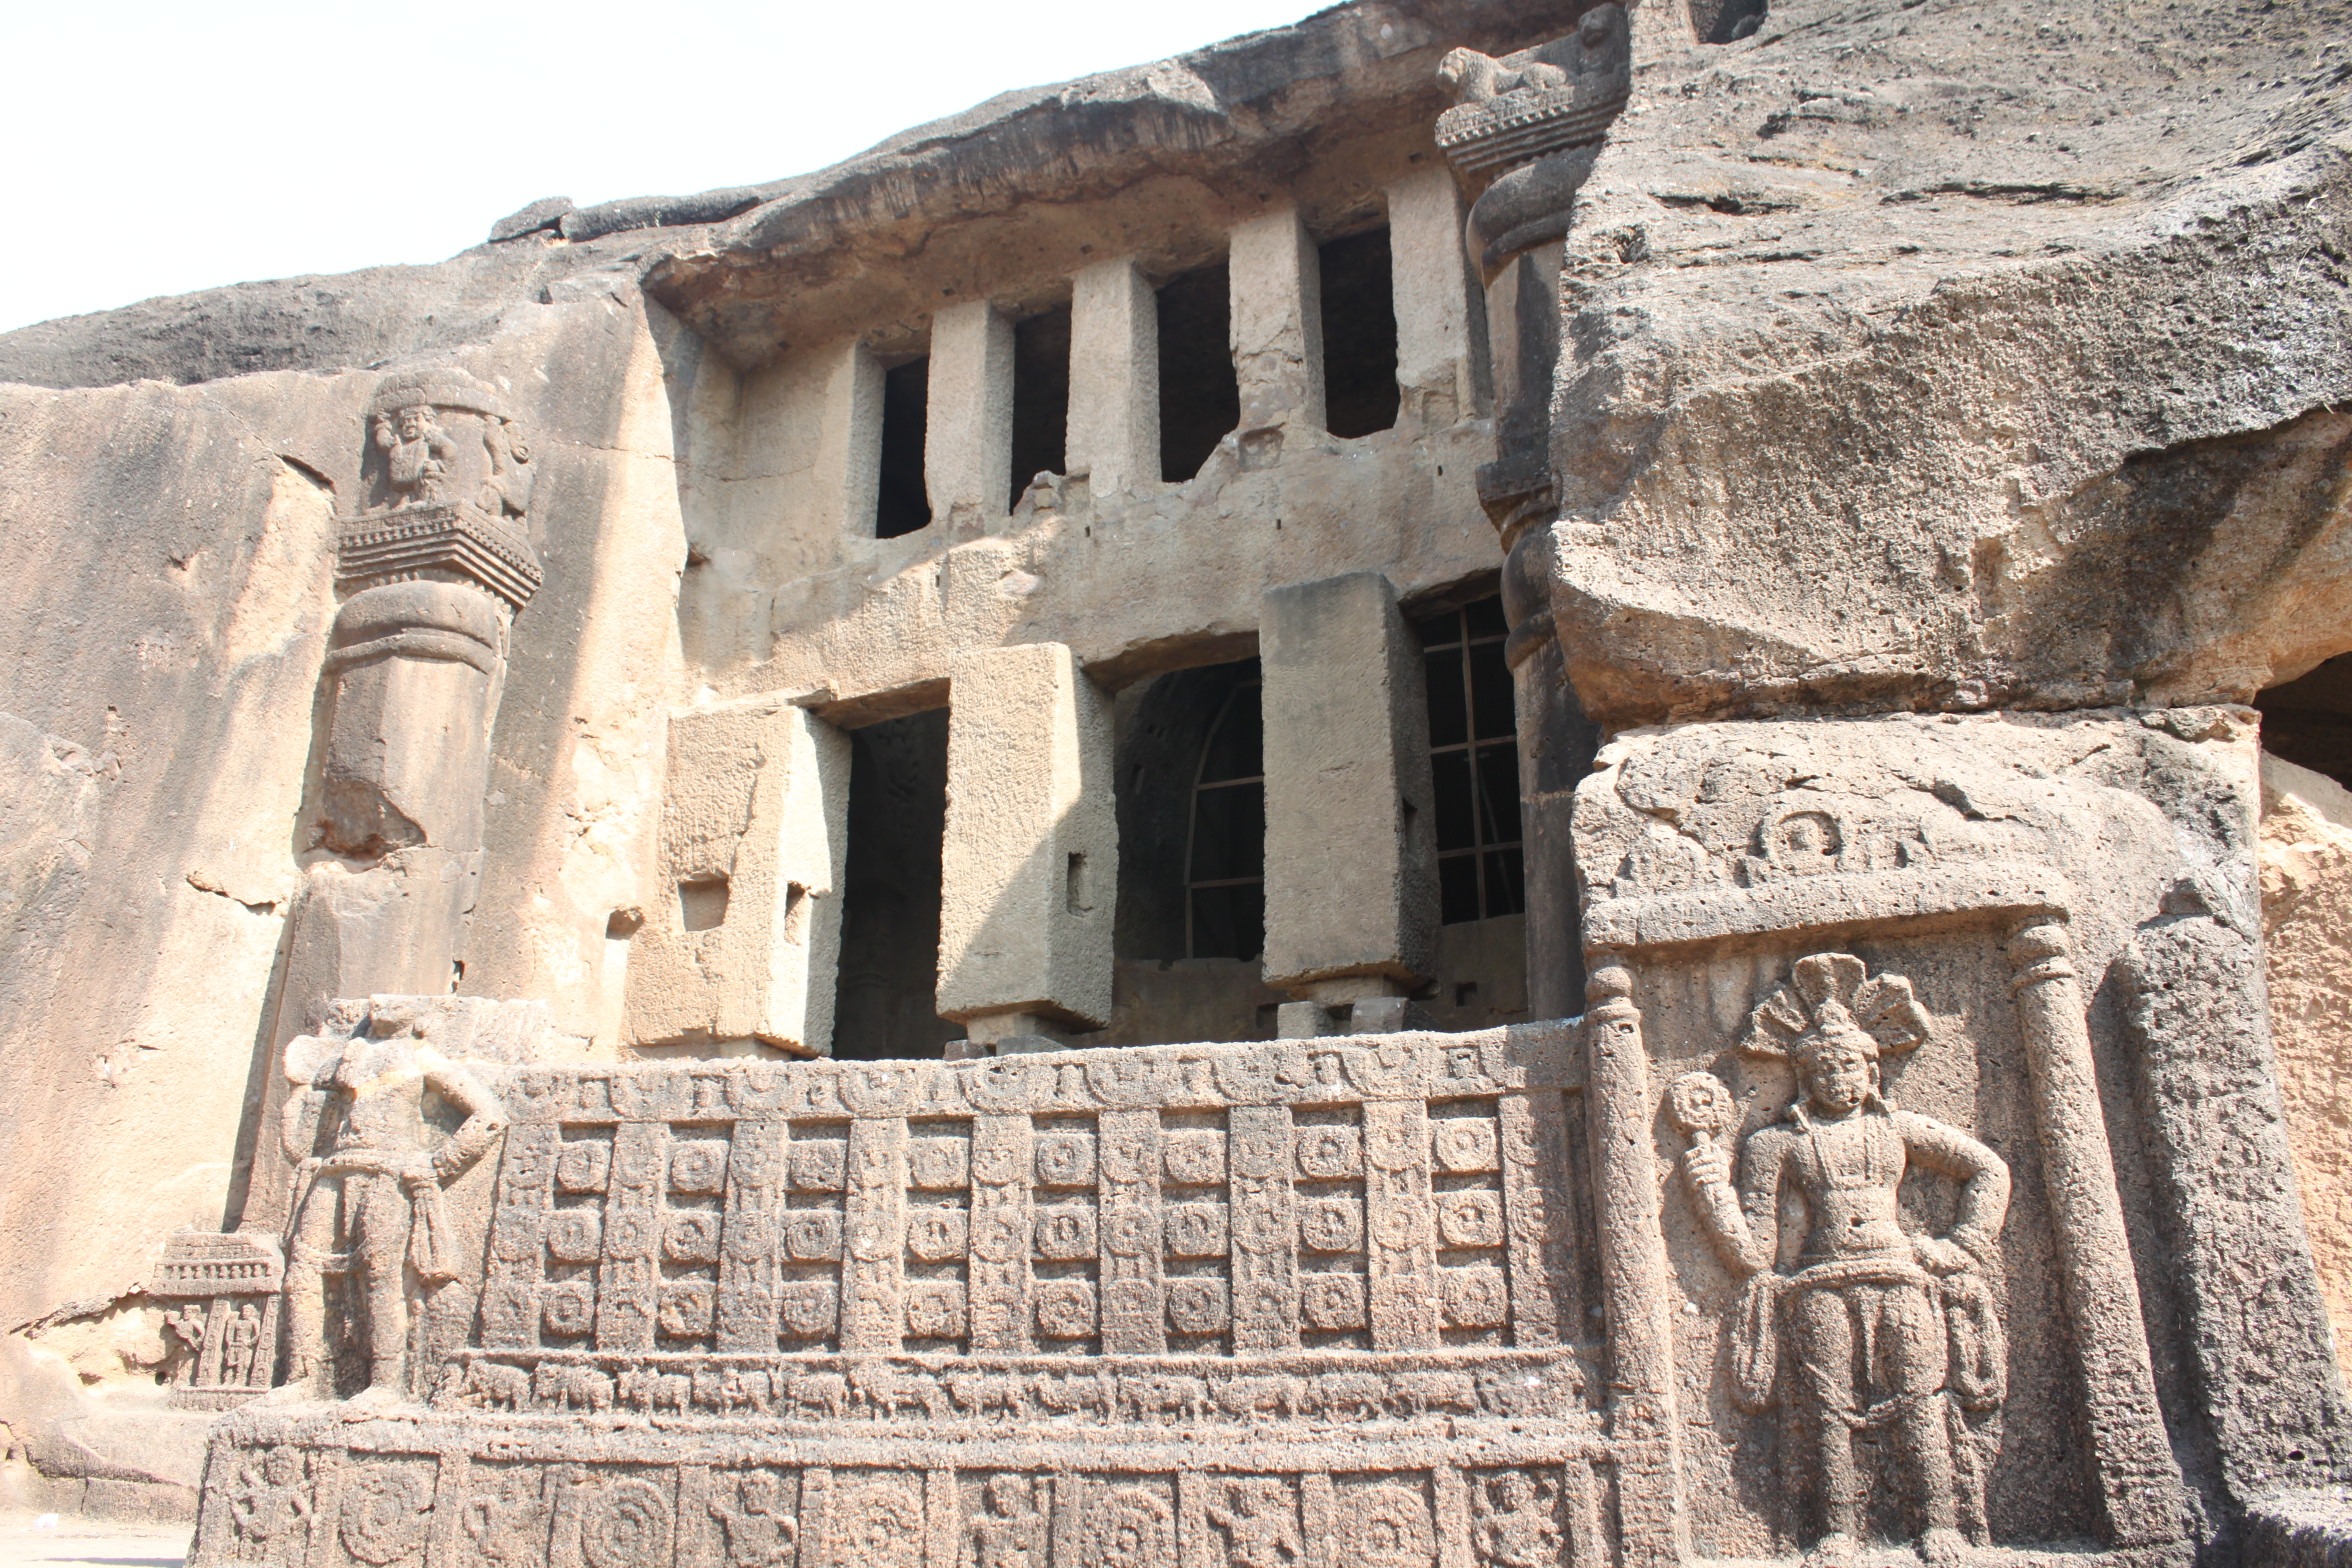
architecture, building, stone, monument, cave, entrance, religion, ancient, landmark, fortification, place of worship, spiritual, amphitheatre, temple, ruins, monastery, culture, history, ancient rome, archaeological site, unesco world heritage site, historic site, ancient history, egyptian temple, ancient roman architecture, maya civilization